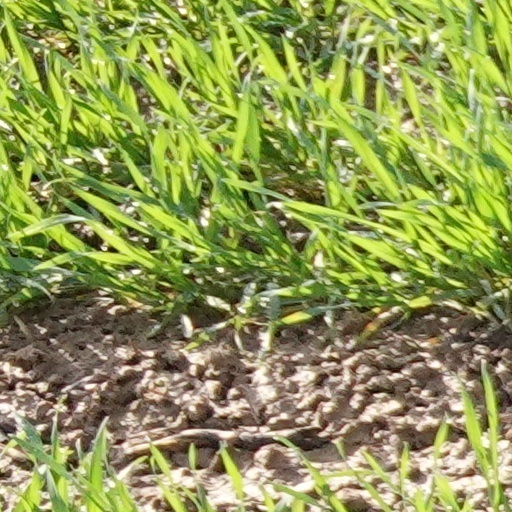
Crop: wheat